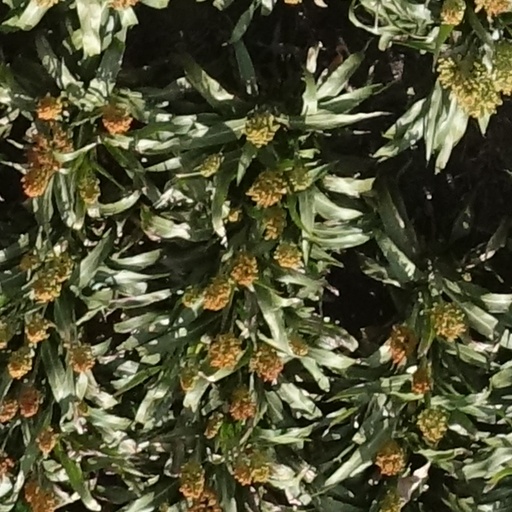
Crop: sorghum